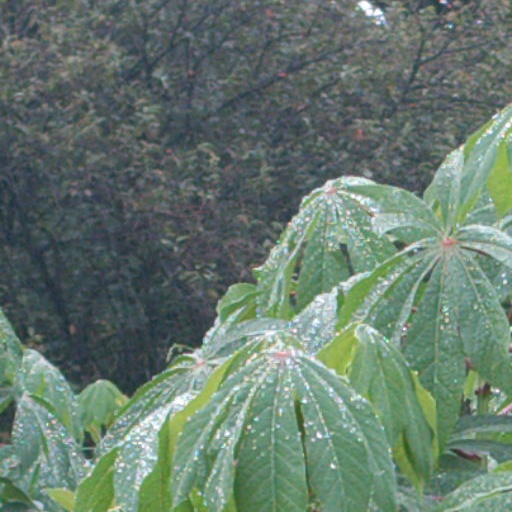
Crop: cassava